Sir Archibald Grant, 2nd Baronet

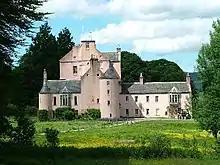
House of Monymusk

Grant was the eldest son of Sir Francis Grant, 1st Baronet, of Cullen of Buchan, Banff, and his first wife Jean Meldrum, daughter of Rev. William Meldrum of Meldrum, Aberdeen. His father, a Lord of Session, with the judicial title of Lord Cullen, had purchased the estate of Monymusk in 1713 after selling his ancestral estate in Banffshire. Grant succeeded to Monymusk and the baronetcy on his father's death in 1726. He passed as a Scottish advocate in 1714, and was subsequently called to the English bar at Lincoln's Inn.